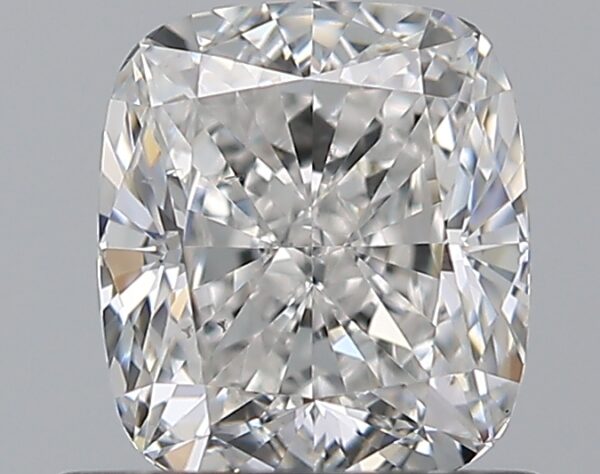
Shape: cushion
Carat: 0.72
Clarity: VS2
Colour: E
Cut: EX
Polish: EX
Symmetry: VG
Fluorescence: M
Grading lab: GIA
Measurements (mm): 5.41 x 4.78 x 3.22